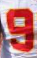
Number: 9